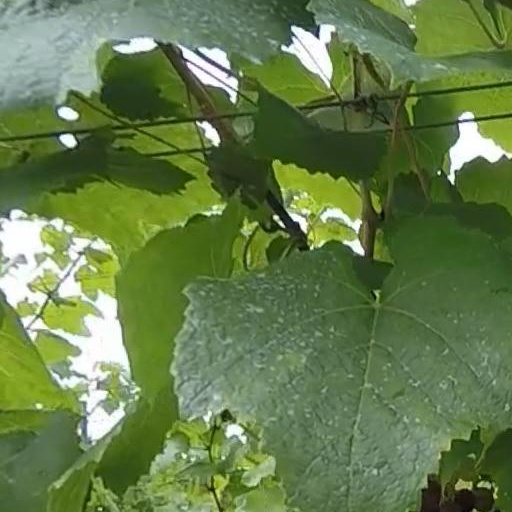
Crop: grape